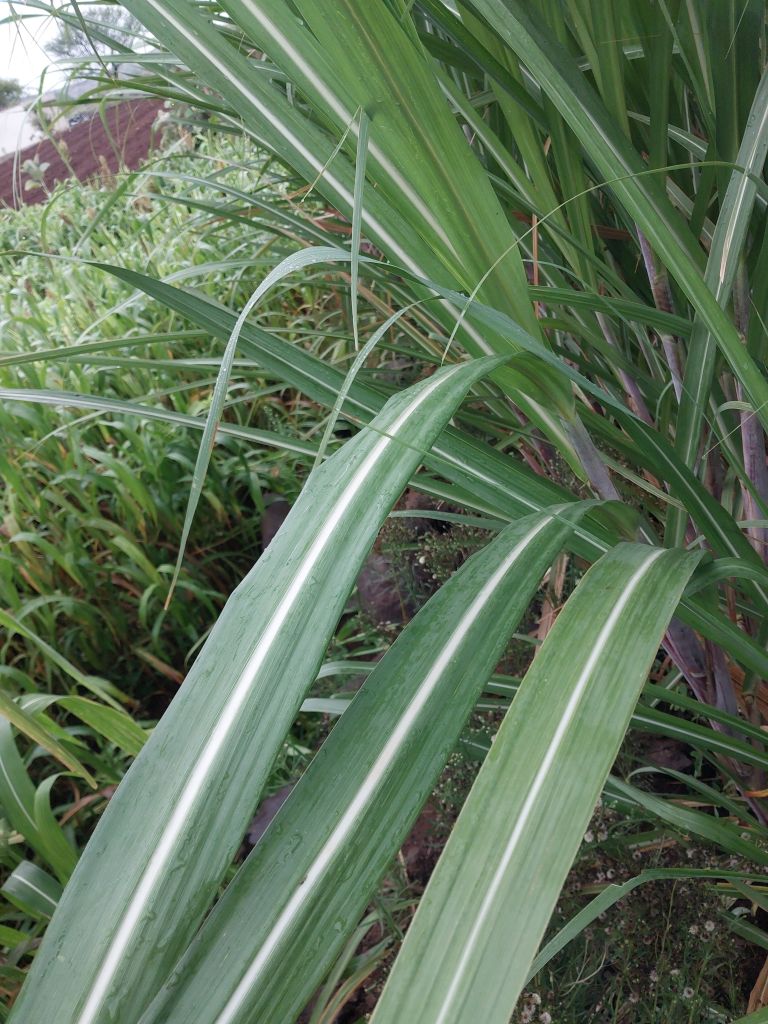
Label: Healthy